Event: Nepal Earthquake
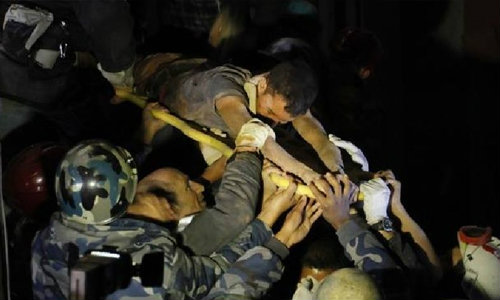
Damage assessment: no_damage